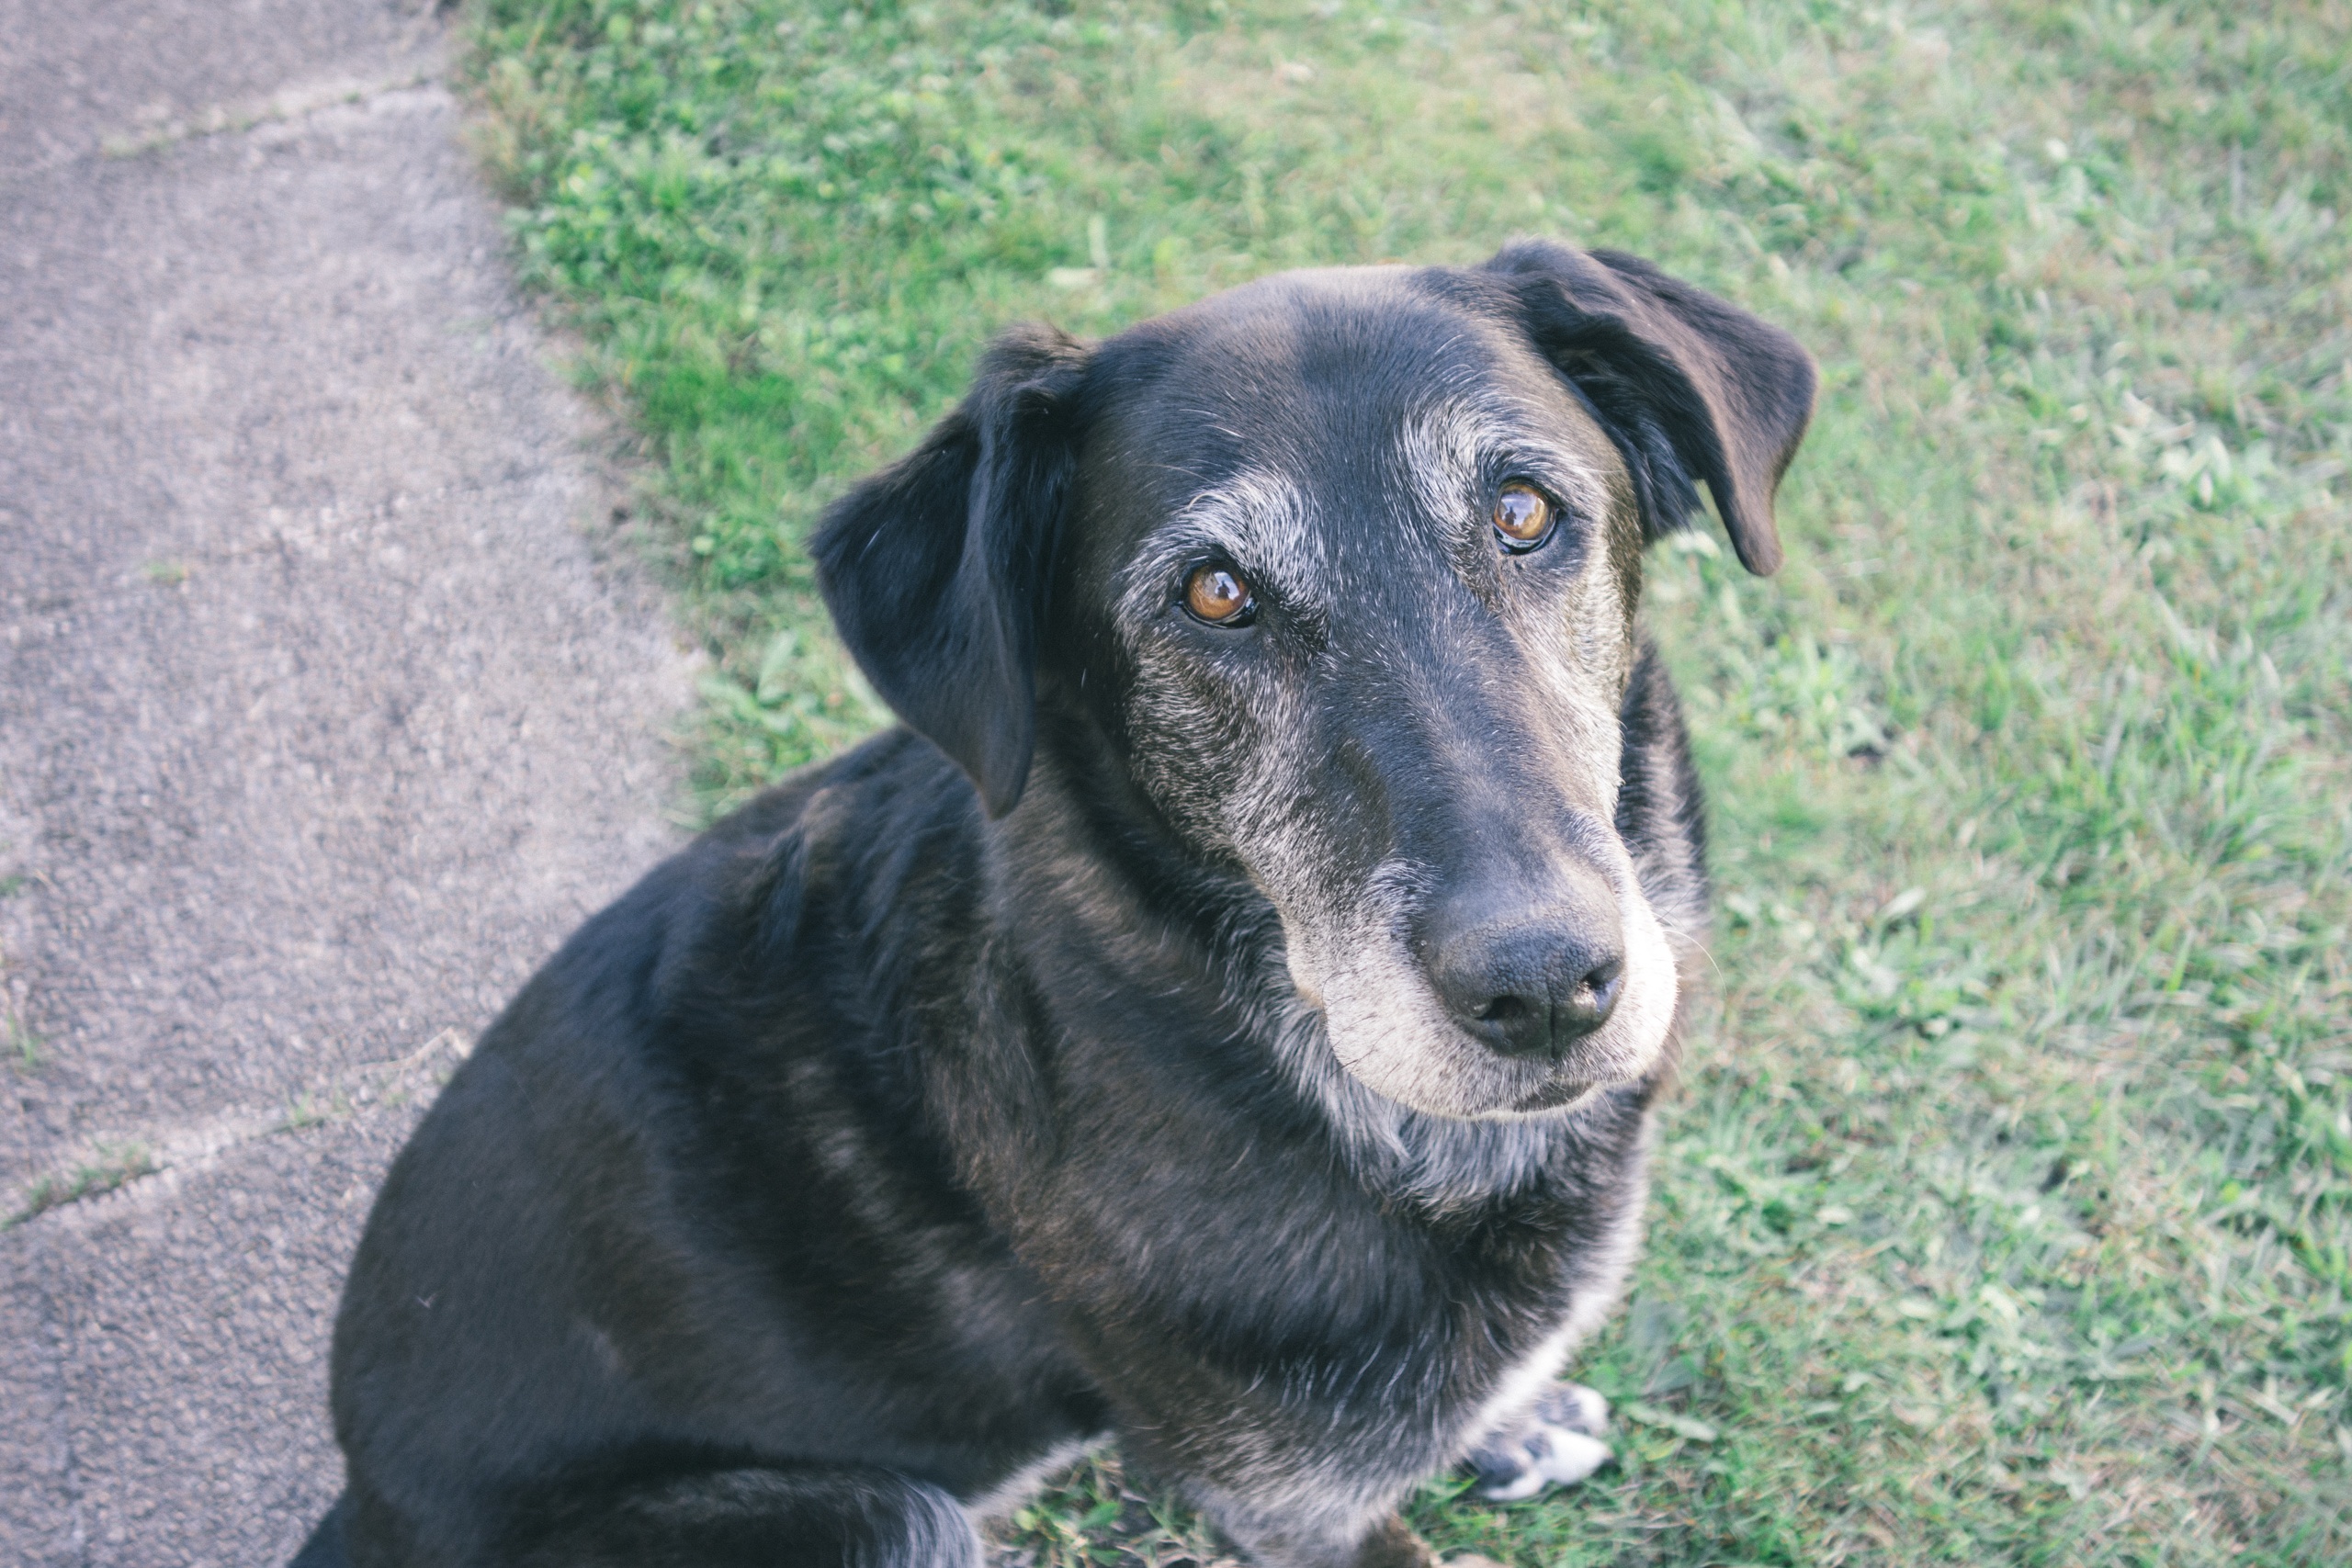
dog, mammal, vertebrate, labrador retriever, dog breed, patterdale terrier, street dog, dog like mammal, carnivoran